Politics of Mexico

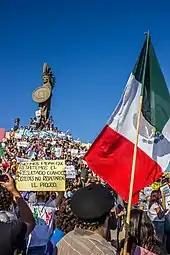
Anti-imposition protest in Tijuana.

Presidential elections are scheduled every six years, except in the exceptional case of the absolute absence of the President. However, former President Andrés Manuel López Obrador's term only lasted five years and ten months (December 1, 2018 — September 30, 2024) due to a Constitutional change. Legislative elections are scheduled every six years for the Senate, to be fully renewed in elections held concurrently with the presidential elections, and every three years for the Chamber of Deputies. Elections have traditionally been held on the first Sunday of July, but the new law means they will be held on the first Sunday in June instead. State governors are elected every six years. The state legislatures are renewed every three years. State elections need not be concurrent with federal elections. Federal elections are organized and supervised by the autonomous public Instituto Nacional Electoral. State and municipal elections are organized and supervised by electoral institutes constituted by each state. A local electoral institute also organizes elections within Mexico City.